Ytre Norskøya

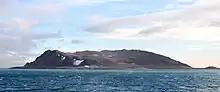

Ytre Norskøya is an island on the northwest coast of Spitsbergen, part of the Svalbard archipelago.